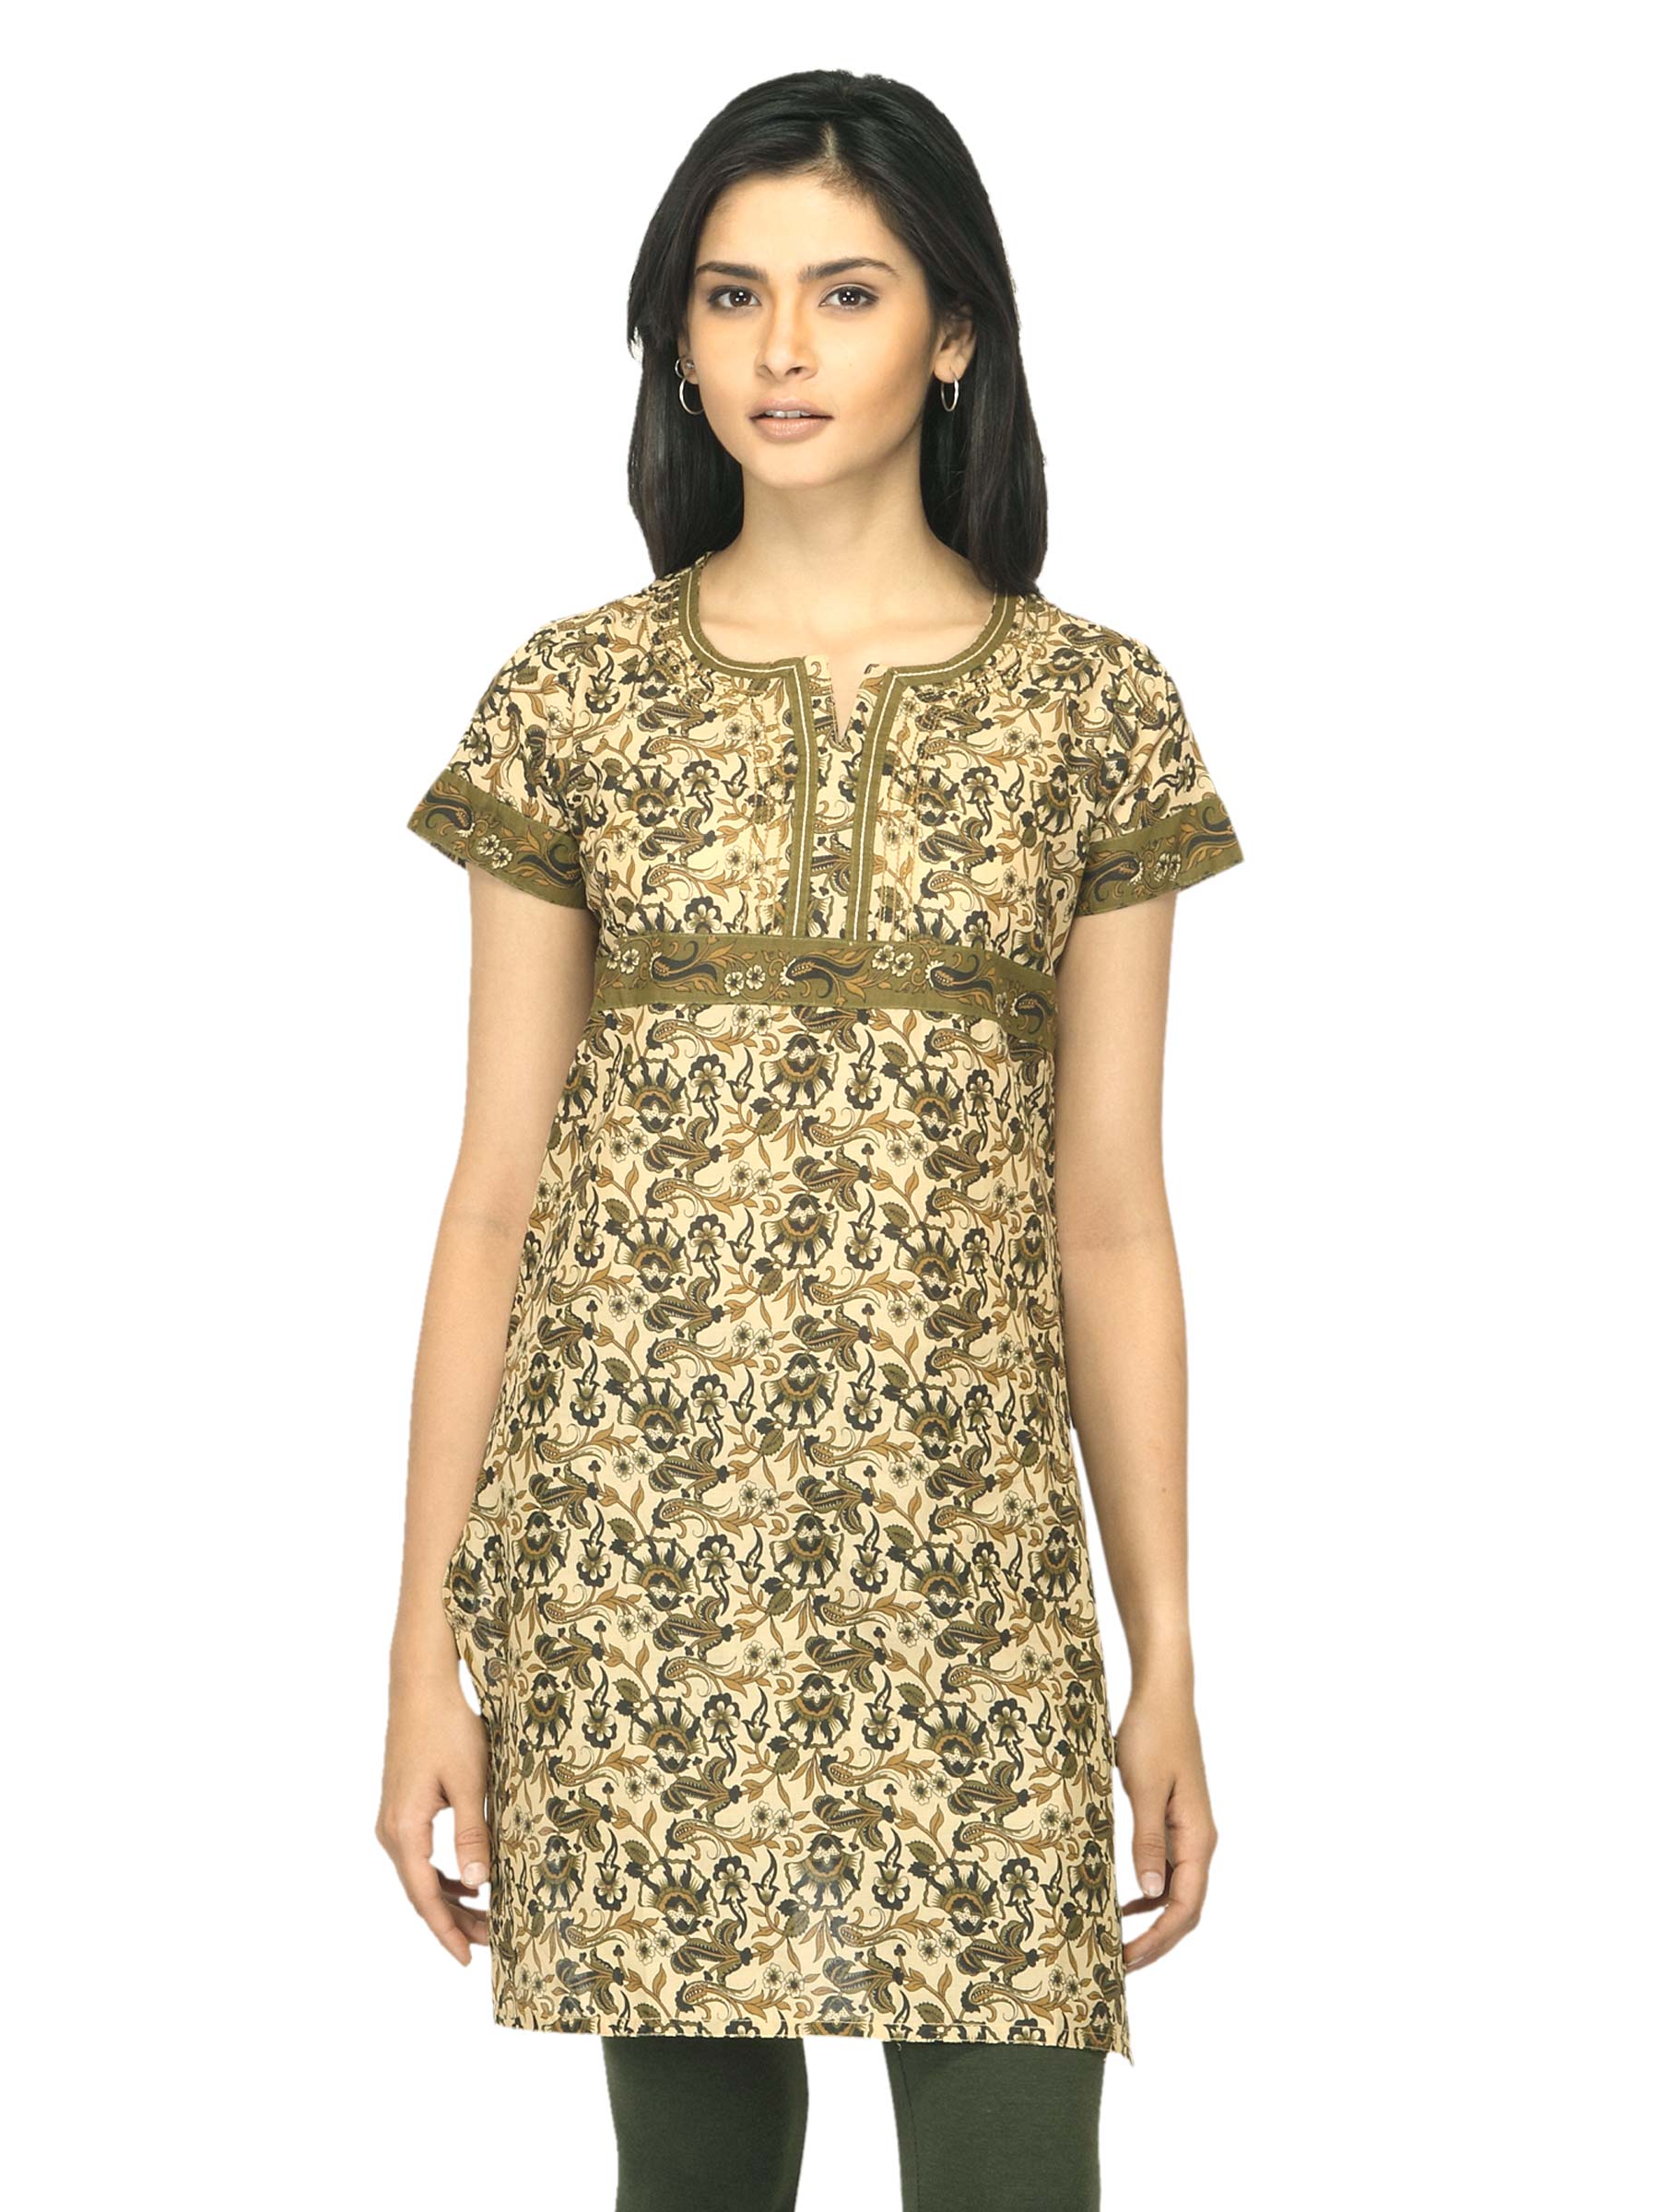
Vishudh Women Printed Olive Kurta
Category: Apparel / Topwear / Kurtas
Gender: Women
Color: Olive
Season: Summer 2012
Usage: Ethnic